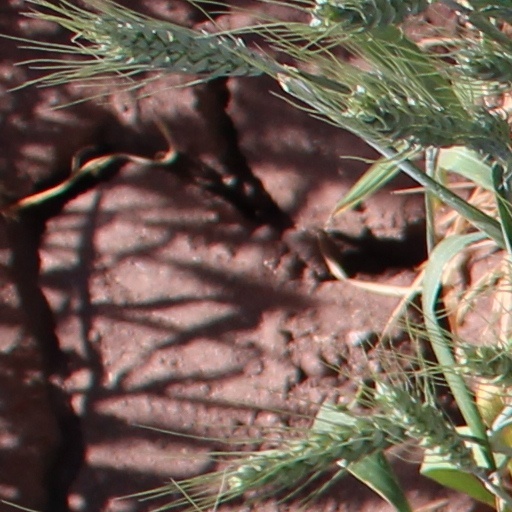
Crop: wheat